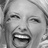
Emotion: happy